Carl Peter Mazér

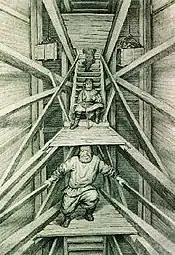
Gold mining in Eastern Siberia (1849—1850)

His father, Jean-Pierre Mazér (died 1829), was a silk weaver and stocking maker, originally from France. Johan Mazer, a noted merchant and musician, was his half-brother from his father's first marriage. At an early age, he became interested in painting, and was able to study with Gustaf Erik Hasselgren at the Royal Swedish Academy of Fine Arts. In 1825, he accompanied his father to Paris and took lessons from Antoine-Jean Gros; becoming his assistant and helping to paint the backgrounds on historical scenes.